2010 Toronto Blue Jays season

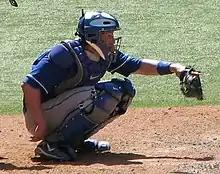
John Buck signed December 13.

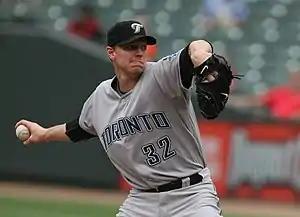
The Doc Deal was pulled off December 14, 2009.

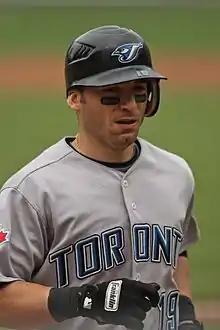
Marco Scutaro signed a deal with the Boston Red Sox, thus rewarding the Jays with 2 compensation picks.

The 2010 MLB draft was held on June 7–9. The Blue Jays had two first-round picks, along with two compensation picks. The Blue Jays also had two picks each in the second and third rounds.